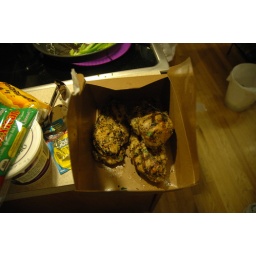
chicken hiding in a box